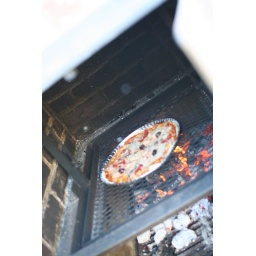
Pizza baked in the italian stone oven